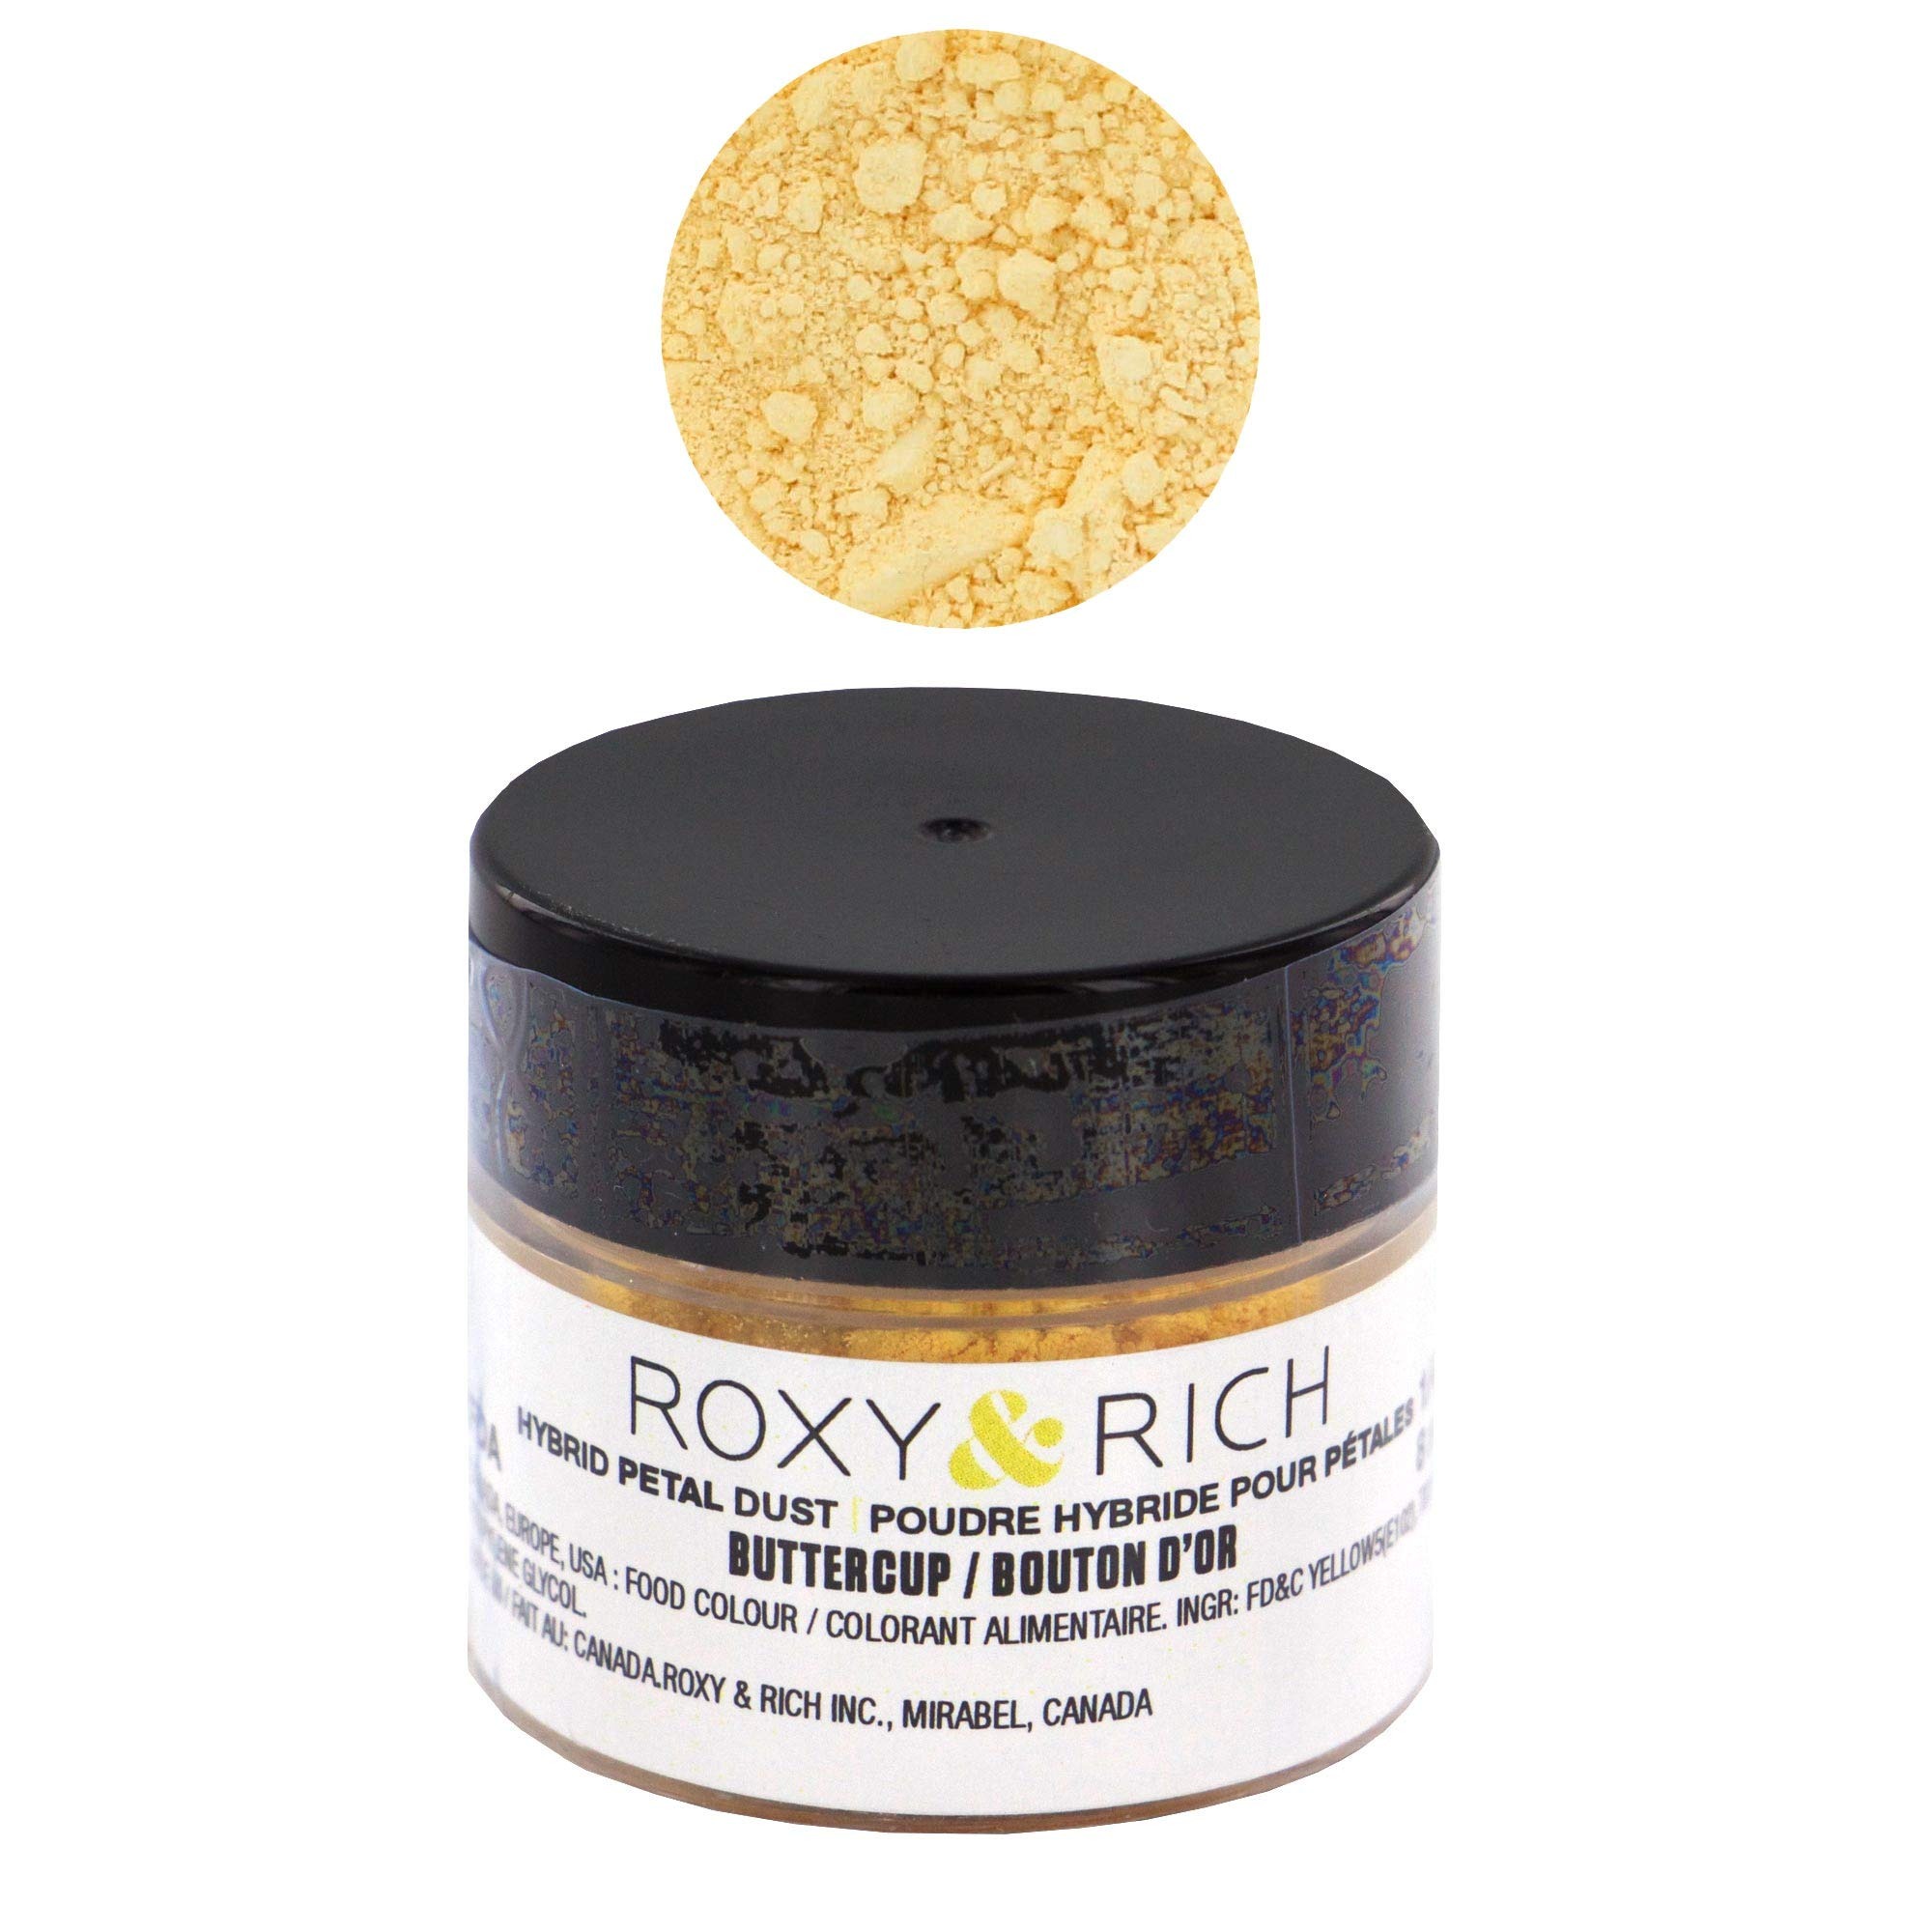
Item Name: Roxy & Rich Hybrid Petal Dust Powder Food Color 8 Milliliters Volume, Buttercup
Bullet Point 1: Designed for dry application using a brush
Bullet Point 2: Applied by directly brushing the food, as in sugar work
Bullet Point 3: Contains microcapsules of liquid color that activate upon brushing
Bullet Point 4: Transforms into edible paint when mixed with water
Bullet Point 5: Nut free, lactose free, gluten free, vegan, 100-percent edible
Product Description: <b>Roxy & Rich Hybrid Petal Dust Colors</b><br> Measured by Volume, rather than weight, since the different colors have different densities and therefore different weights<br><br> This collection is applied by directly brushing the food, as in sugar work. Hybrid Petal Dust is water soluble. It is designed for dry application using a brush. It can also be used to color most other food products. It contains microcapsules of liquid color that activate upon brushing. The collection includes colors that span the full visible spectrum.<br><br> Meets health standards of the US or Canada and/or Europe, depending on the color<br><br> <b>Advantages:</b> <li>Dry application <li>Highly effective <li>Matte finish <li>Transforms into paint when mixed with water<br><br> Nut free, lactose free, gluten free, vegan, 100-percent edible
Value: 0.63
Unit: Fl Oz

Price: 6.19